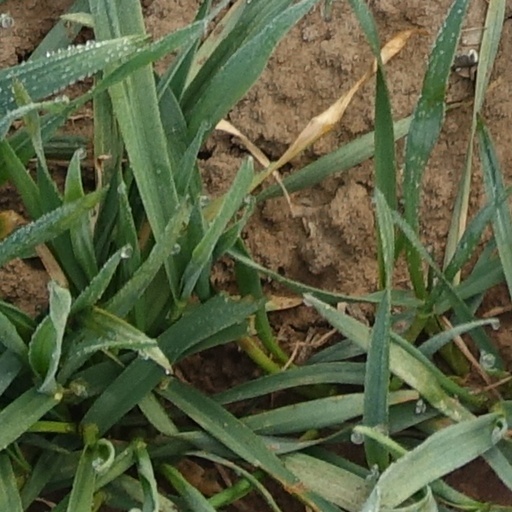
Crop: wheat